Catherine Anna McKenna

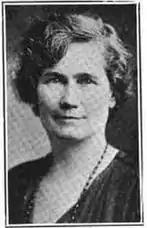
Catherine Anna McKenna

Catherine Anna McKenna (August 30, 1875 – 6 August 1967) was a US lawyer. In 1912, she was the first woman to be admitted to practice law in California since the passage of the suffrage amendment. She also served on the Supreme Court of California, Supreme Court of Wyoming, and the District Court of the United States.